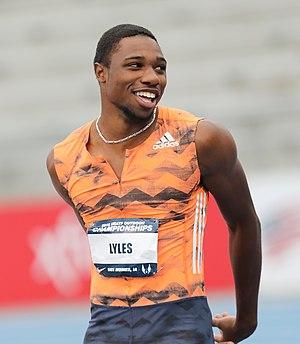
Noah Lyles est un athlète américain, spécialiste des épreuves de sprint, champion du monde du 200 m en 2019 et quatrième meilleur performeur de tous les temps sur la distance, avec un temps de 19 s 50 réalisé la même année à Lausanne.